Vedat Muriqi

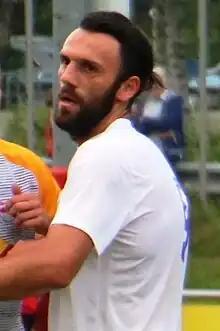
Muriqi with Çaykur Rizespor in 2018

Vedat Muriqi (born 24 April 1994) is an Albanian professional footballer who plays as a striker for La Liga club Mallorca and the Kosovo national team.